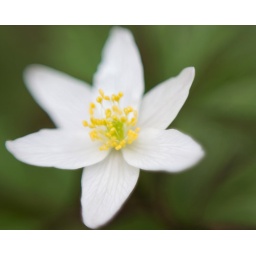
Little white flower in uber-macro close up